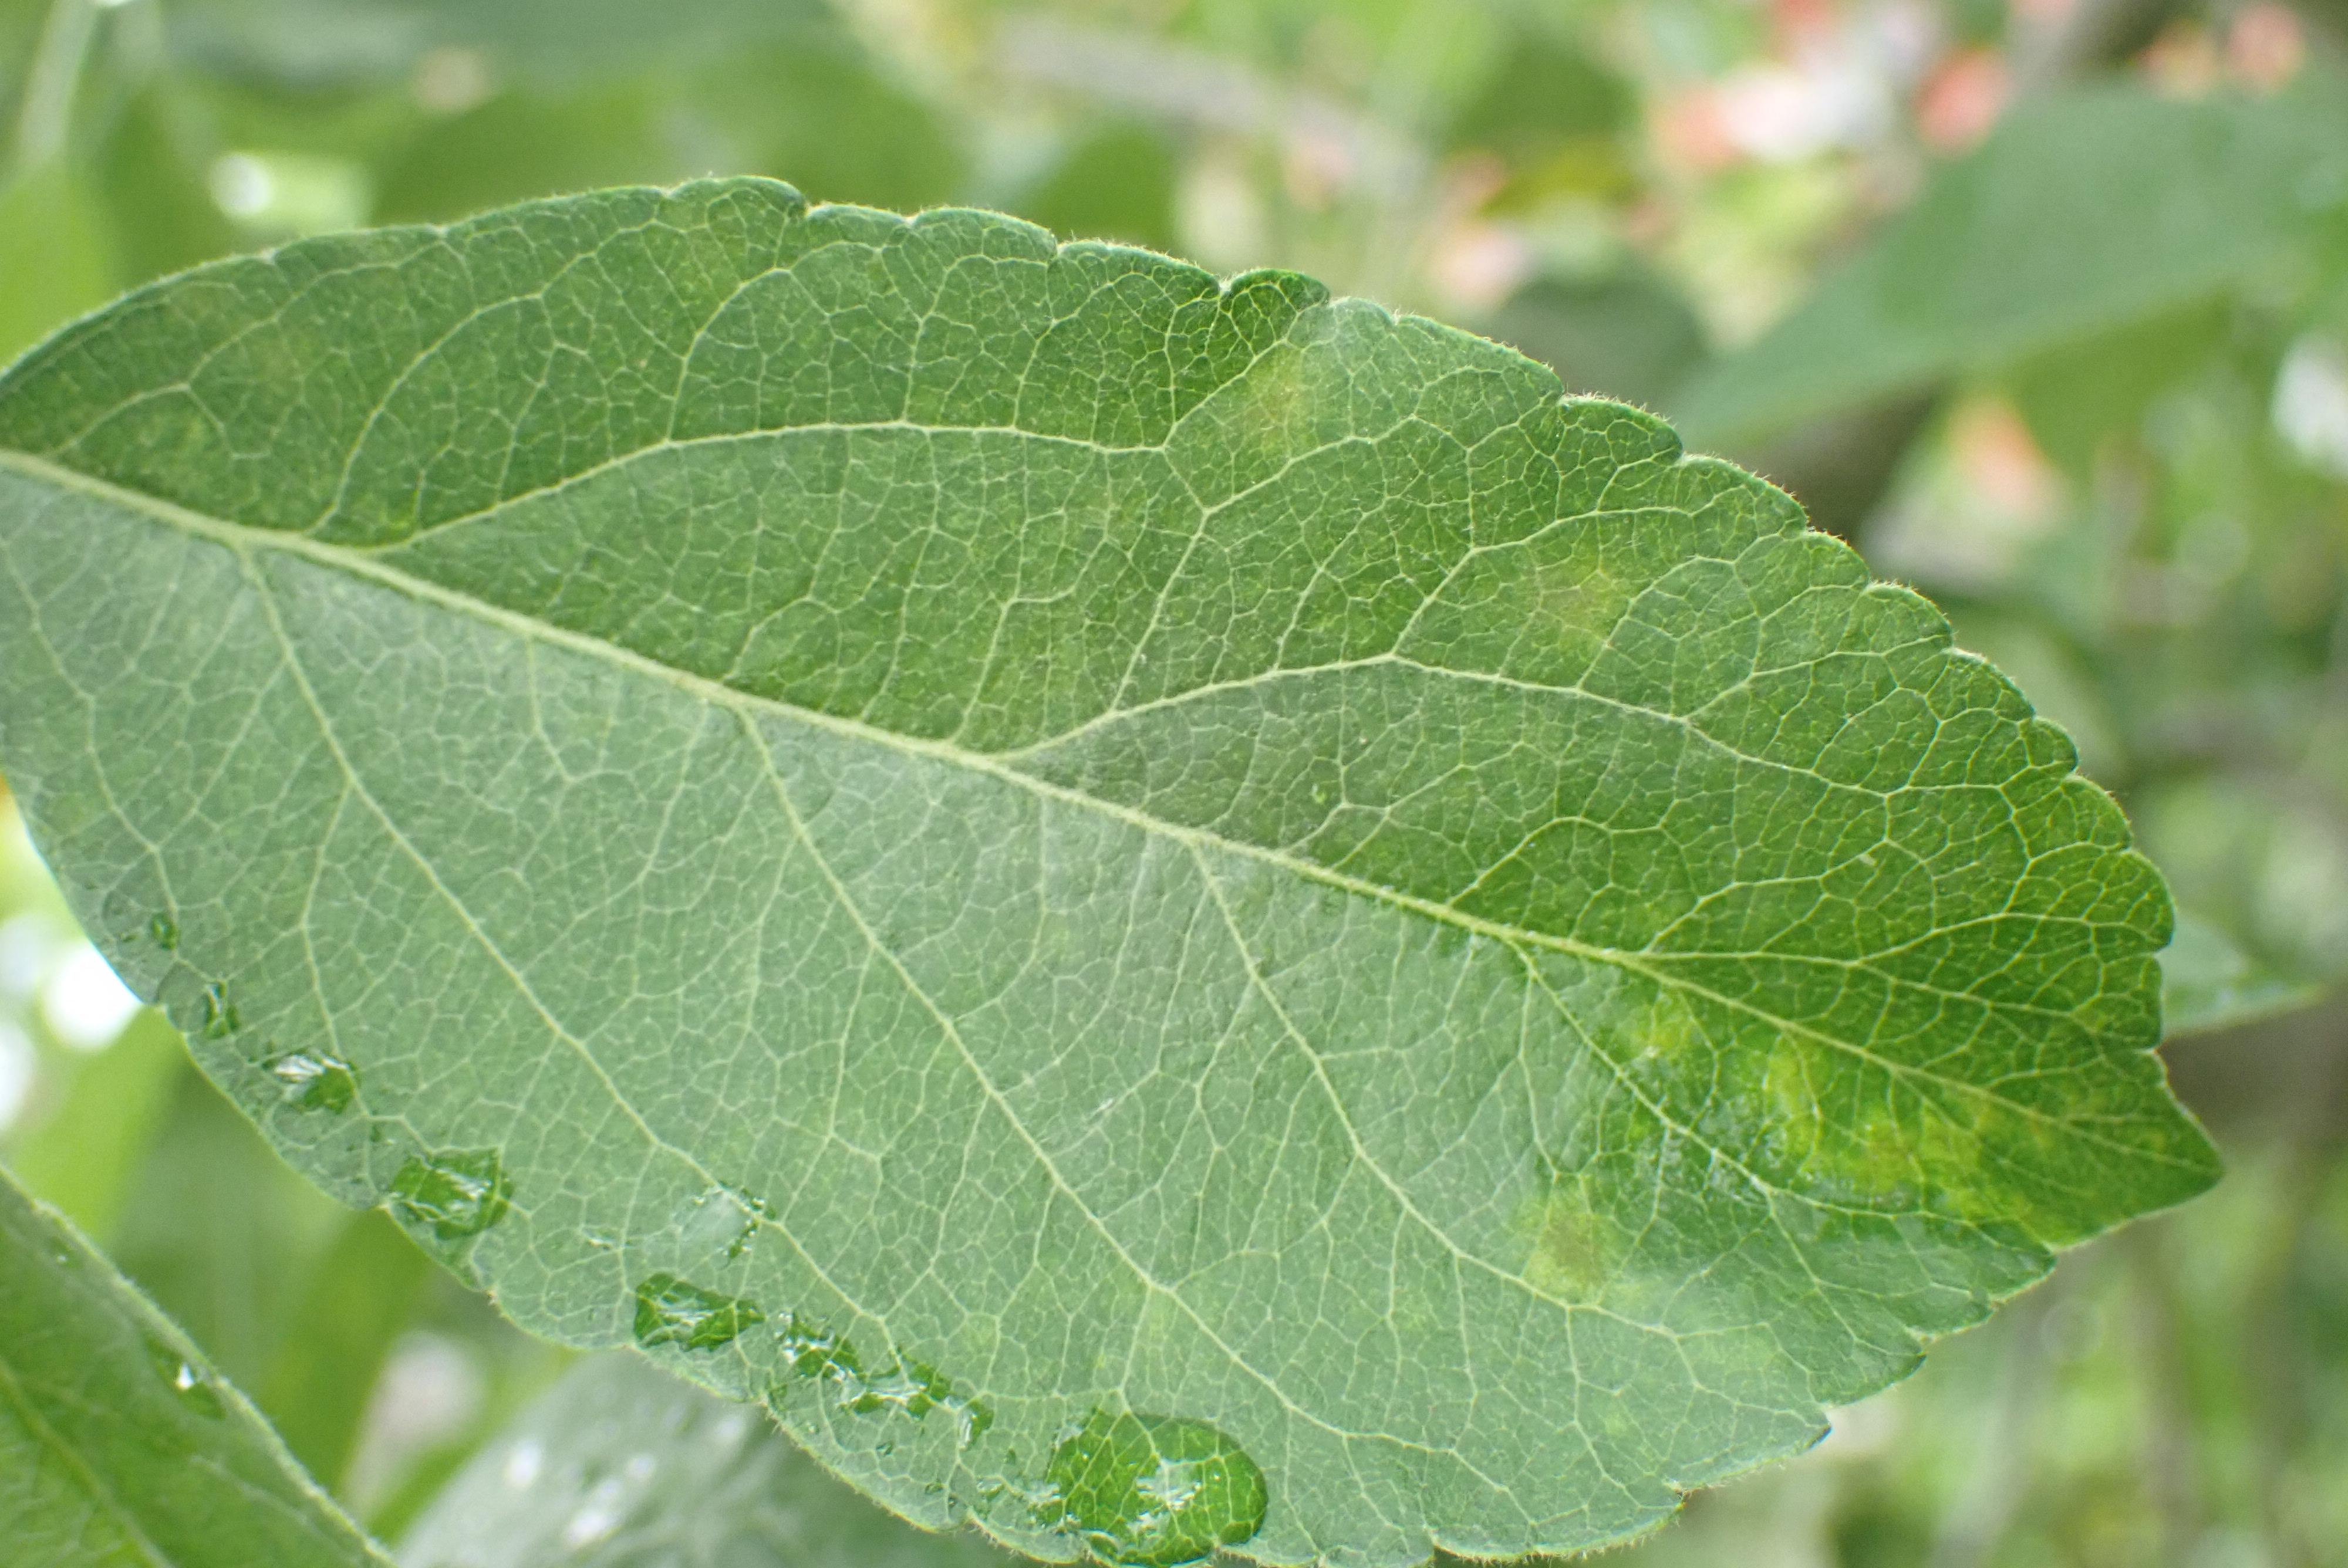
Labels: scab